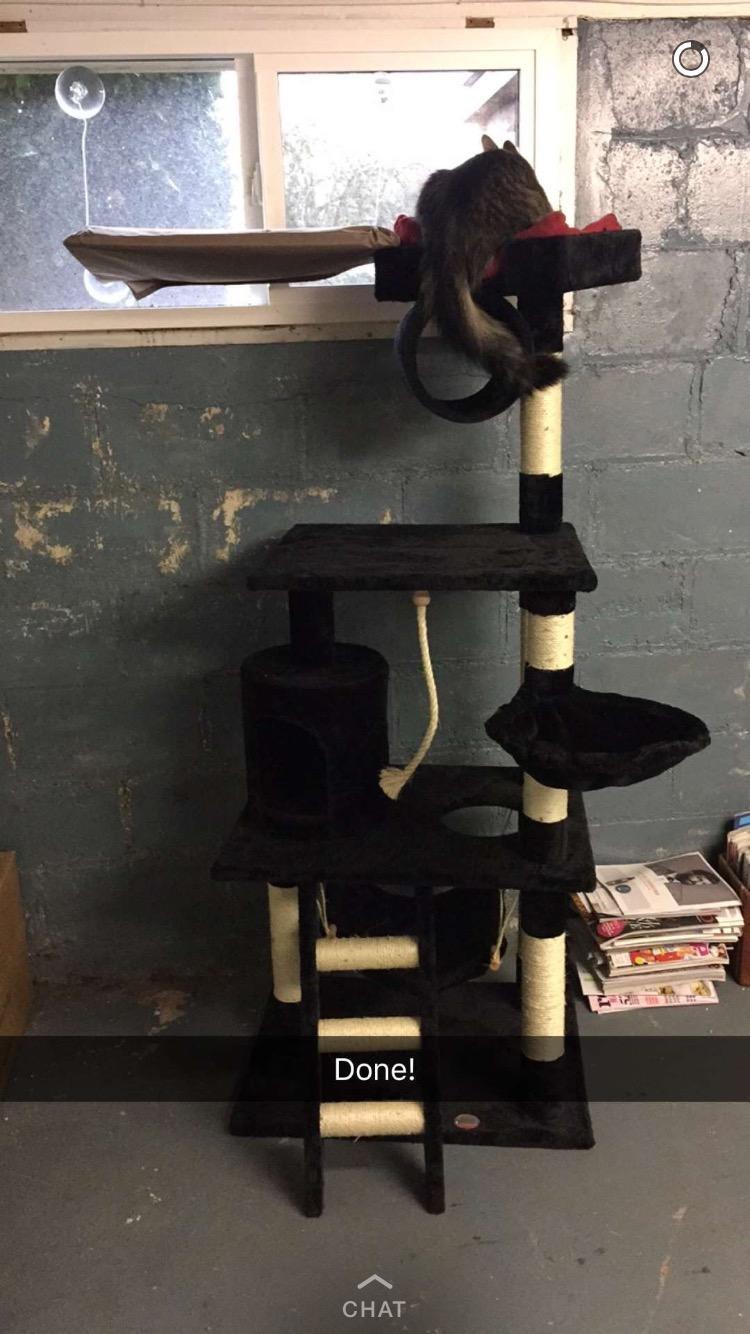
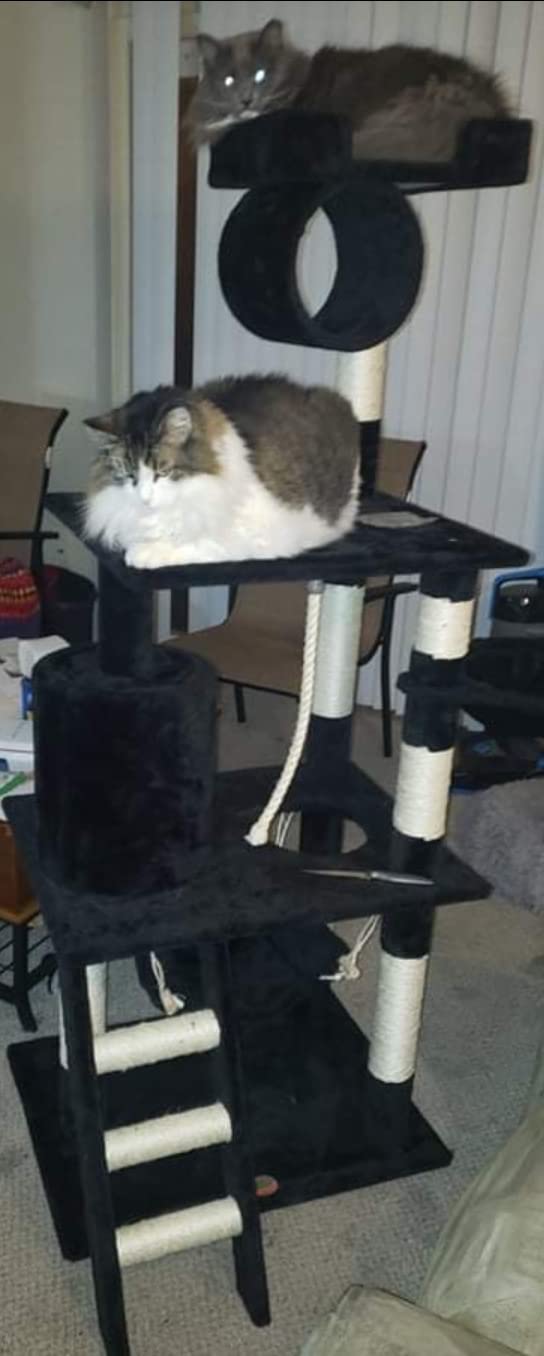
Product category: items_cat tree
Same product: yes